The Machinists

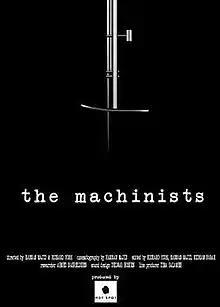
Promotional poster

The Machinists is a 2012 British documentary film directed by Hannan Majid and Richard York. The film documents the exploitation of garment workers in Bangladesh with the personal stories of three young women working in factories in Dhaka.